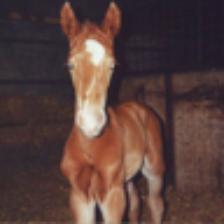
Label: NonHuman